Around the World in 80 Days (2009 TV series)

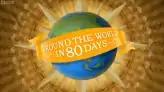

Around the World in 80 Days is a British travel documentary series made to support the annual BBC Children in Need charity appeal in 2009. It sees twelve celebrities attempt to circumnavigate the globe in eighty days without using air transport, recreating the journey of Phileas Fogg and Michael Palin. Like Fogg and Palin, the journey begins and ends at the Reform Club in London. It was first shown on BBC One and BBC HD in October and November 2009.